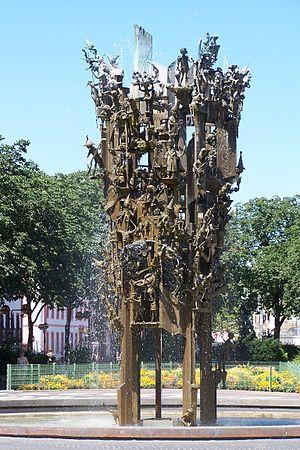
La fontaine de carnaval se trouve sur la Schillerplatz, à Mayence, au coin de la Schillerstraße et de la Ludwigsstraße. Ce monument a pour objet la représentation de la cinquième saison, celle des fous. Sa construction a duré trois ans et s’est achevée le 4 janvier 1967 dans la clameur de la foule mayençaise.